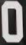
Number: 0